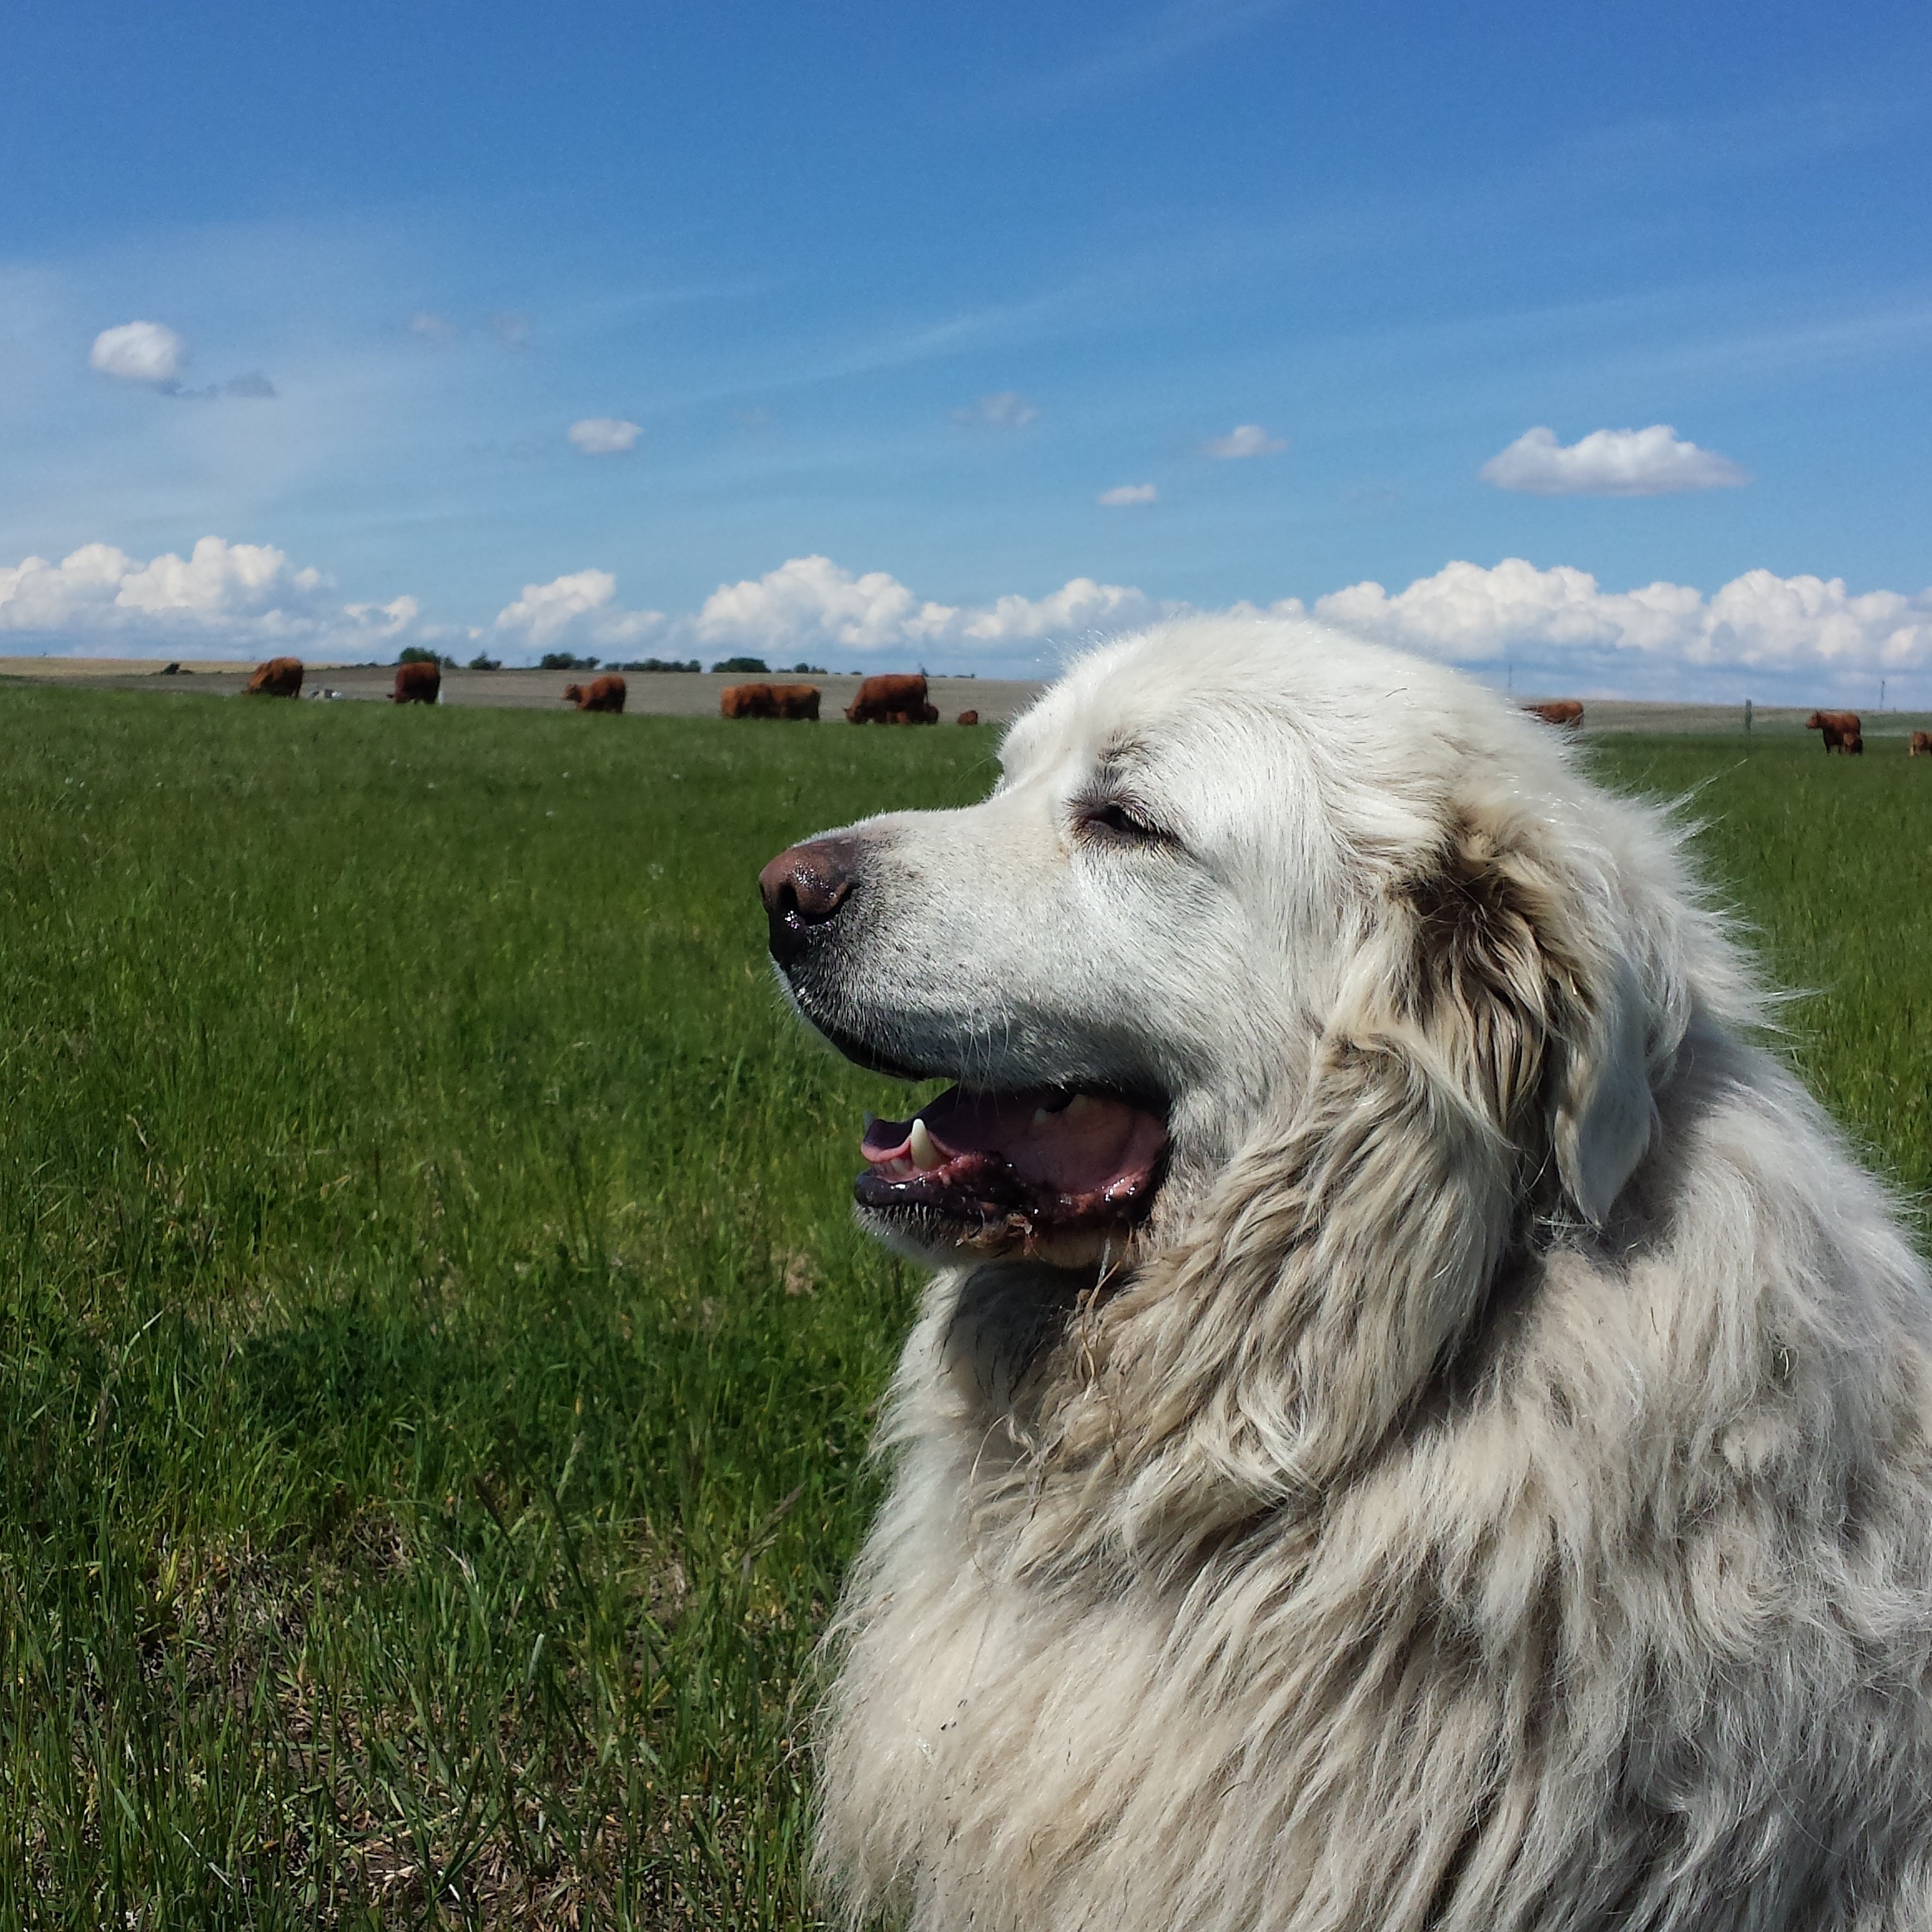
nature, grass, farm, countryside, dog, animal, rural, cow, cattle, herd, farming, pasture, livestock, ranch, mammal, agriculture, farmland, agricultural, vertebrate, dog breed, watchdog, dog like mammal, carnivoran, dog crossbreeds, great pyrenees, maremma sheepdog, slovak cuvac, polish tatra sheepdog